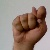
The image shows a hand gesture representing the letter 'T' in Indian Sign Language.